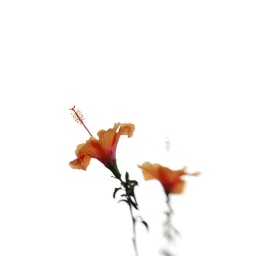
Garden plant shot against white wall of house. Only post was removal of a tiny shadow in the corner.